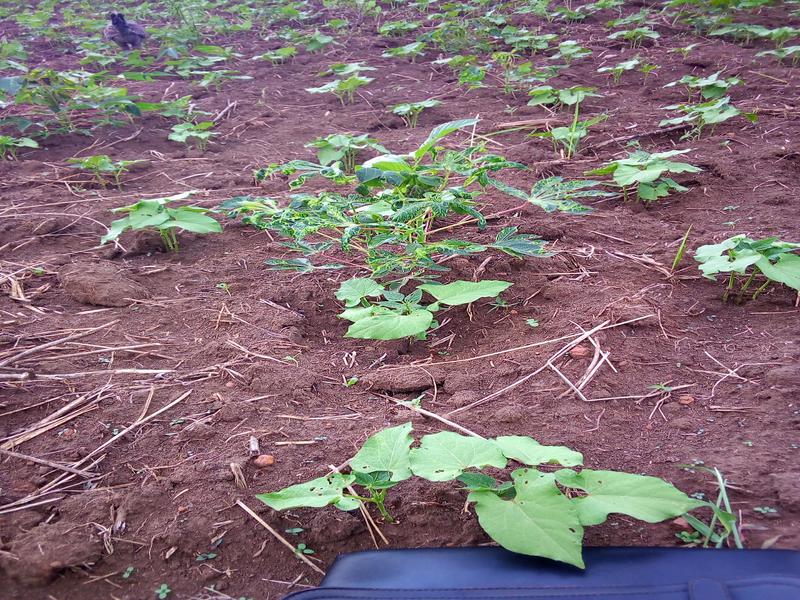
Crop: cassava
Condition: mosaic_disease